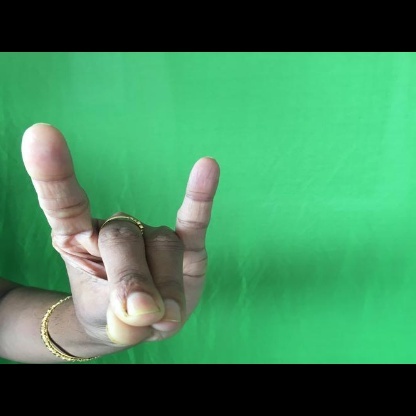
Mudra: Simhamukham